Pleasant Grove School (Pleasant Grove, Utah)

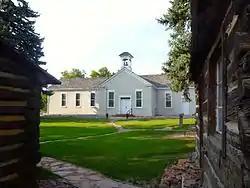

The Pleasant Grove School, also known as the Old Bell School, at 65 South 100 East in Pleasant Grove, Utah was built in 1861. It was listed on the National Register of Historic Places in 1980.